Ioan Mihail Racoviță

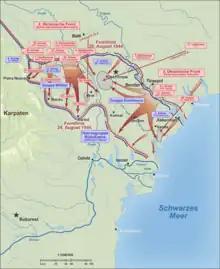
The Soviet Jassy–Kishinev offensive of August 1944

At the start of Second Jassy–Kishinev offensive on 20 August 1944, he was in command of the 4th Army (part of the Army Group Wöhler), facing Rodion Malinovsky's 2nd Ukrainian Front west of Iași. Racoviță's forces fell back towards Bacău, and he was replaced three days later by general Ilie Șteflea. During the 23 August coup d'état he played an important role, alongside the communist activist Emil Bodnăraș and generals Dumitru Dămăceanu and Aurel Aldea. That same day, he was appointed Minister of Defense in the new pro-Allied government of General Constantin Sănătescu. He remained in this position until 5 November 1944, when he was named General Inspector of the Cavalry.